April O'Neil

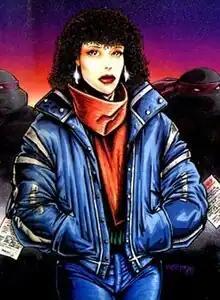
Artwork for the cover of Teenage Mutant Ninja Turtles Book 2 3 vol. 10, June 1986. With the prototype of April O'Neil. (third print).

In the original Mirage Comics storyline for "Teenage Mutant Ninja Turtles", April O'Neil was a skilled computer programmer and assistant to a famous yet nefarious scientist, Baxter Stockman. She helped program his MOUSER robots but, after discovering Baxter was using them to burrow into bank vaults, she fled his workshop. Robots chased her into the sewer where she was promptly saved by three of the Turtles. The Turtles later successfully fended off a MOUSER invasion.